Differential gain

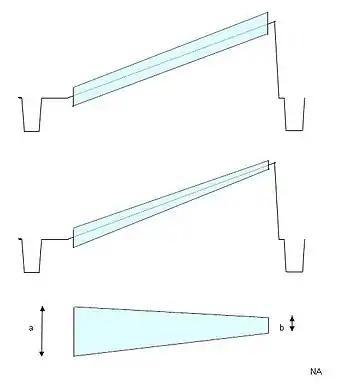
Top:Input, Middle:Output, Bottom:Output after HPF

To measure the percentage of differential gain, the standard sawtooth signal with superimposed color carrier is used (4.43 MHz in PAL and 3.58 MHz. in NTSC) The sawtooth represents the CVS with all possible levels between 0.3 V to 1 V. The waveforms are shown in the accompanying image frame. The top figure shows the input. Note that the amplitude of the superimposed color signal is constant. The middle figure shows the distorted output. In this example, color signal superimposed on a high level luminance signal has been attenuated. The bottom figure shows the same waveform after passing through a high pass filter to facilitate measuring. (CVS is filtered out leaving only color signal).